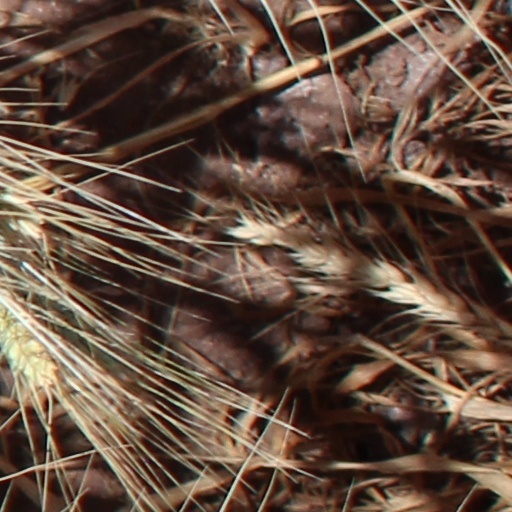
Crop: wheat